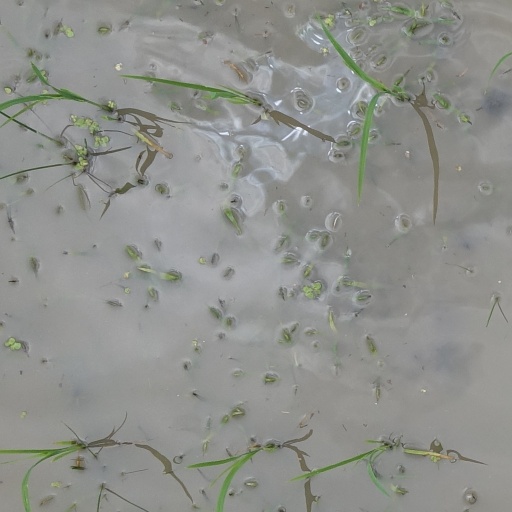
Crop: rice